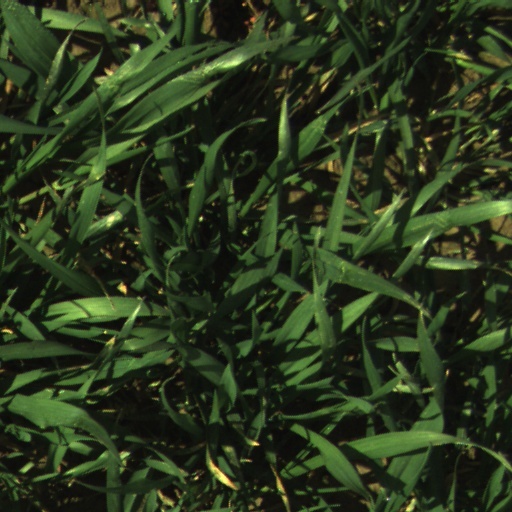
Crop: wheat